Milwaukee City Hall

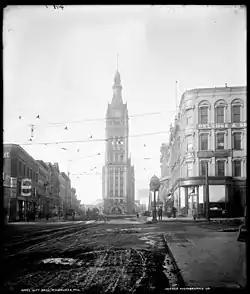
City Hall in 1901

The Milwaukee City Hall is a skyscraper and town hall located in Milwaukee, Wisconsin, United States. It was finished in 1895, and was Milwaukee's tallest building until completion of the First Wisconsin Center in 1973. In 1973 it was listed on the National Register of Historic Places.